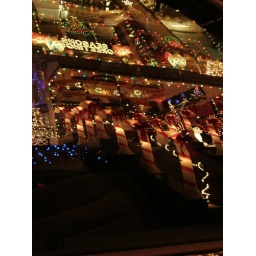
holiday lights reflected in car windows